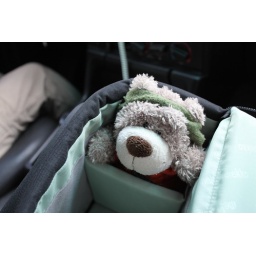
the bear in the box